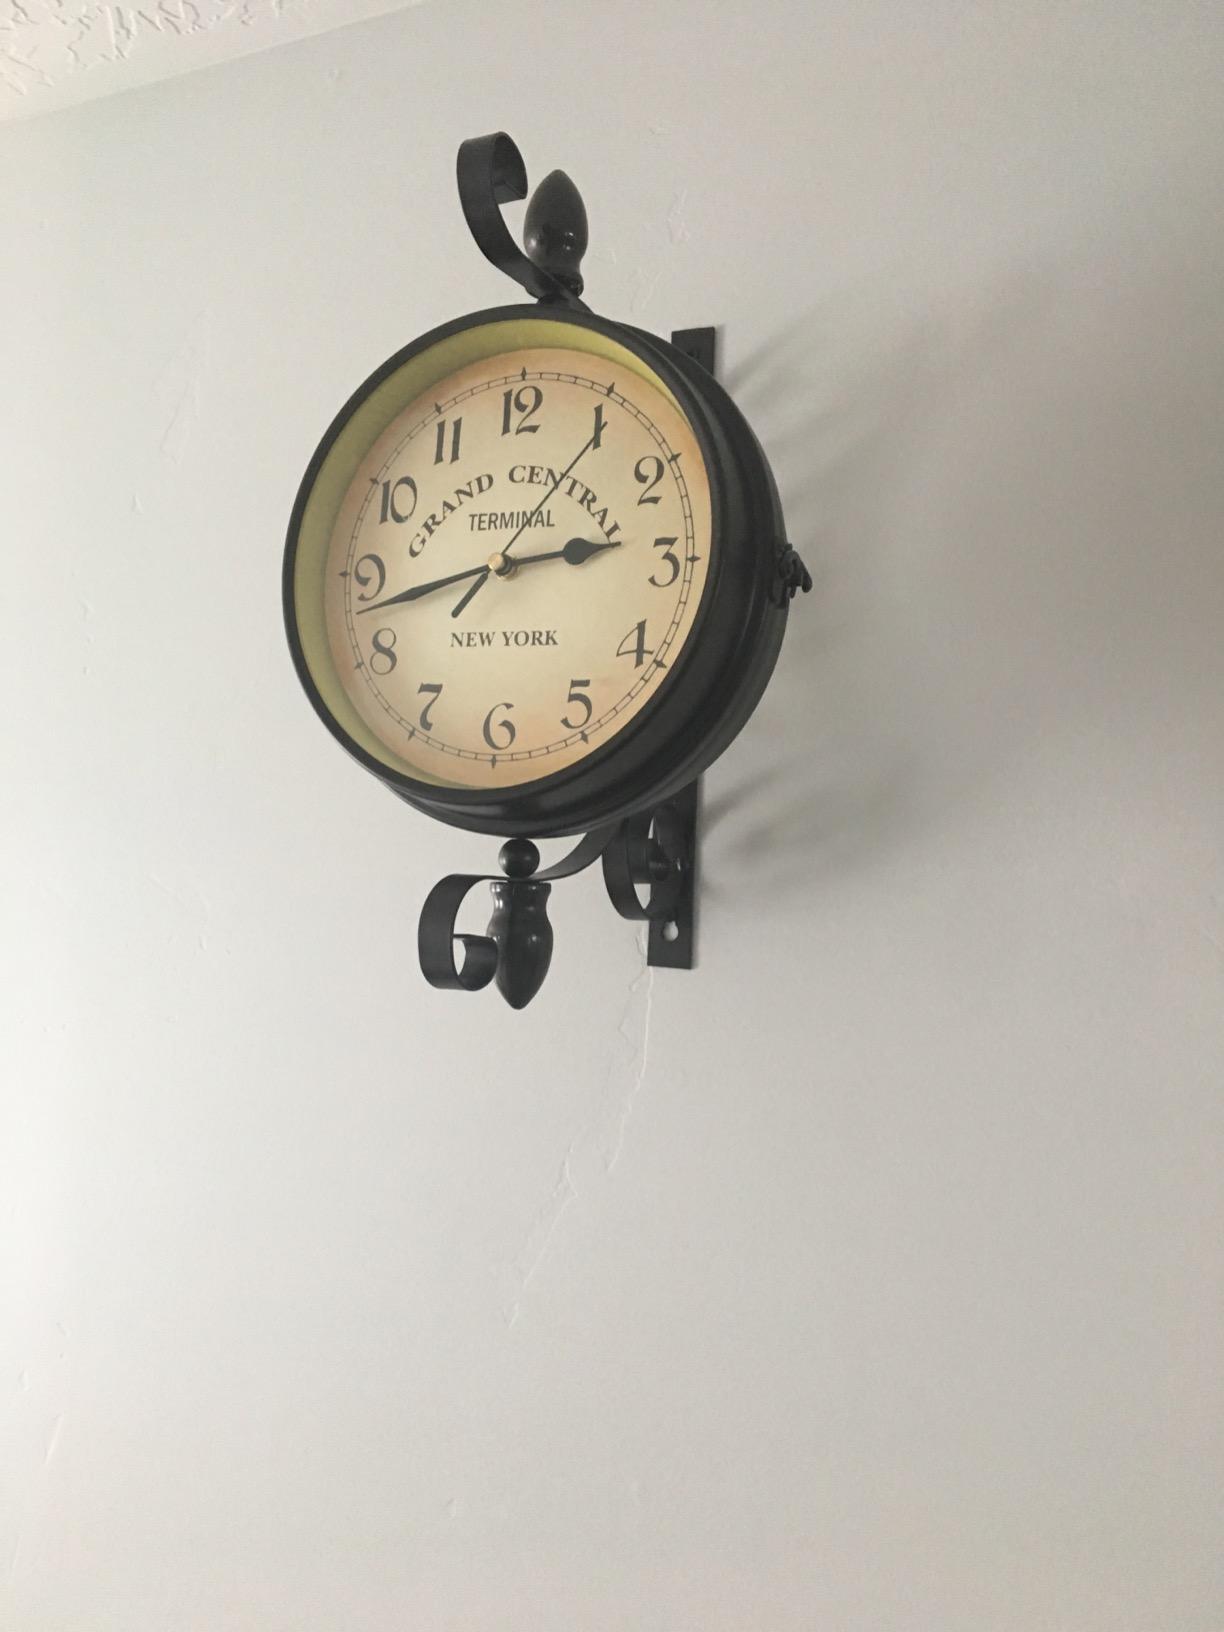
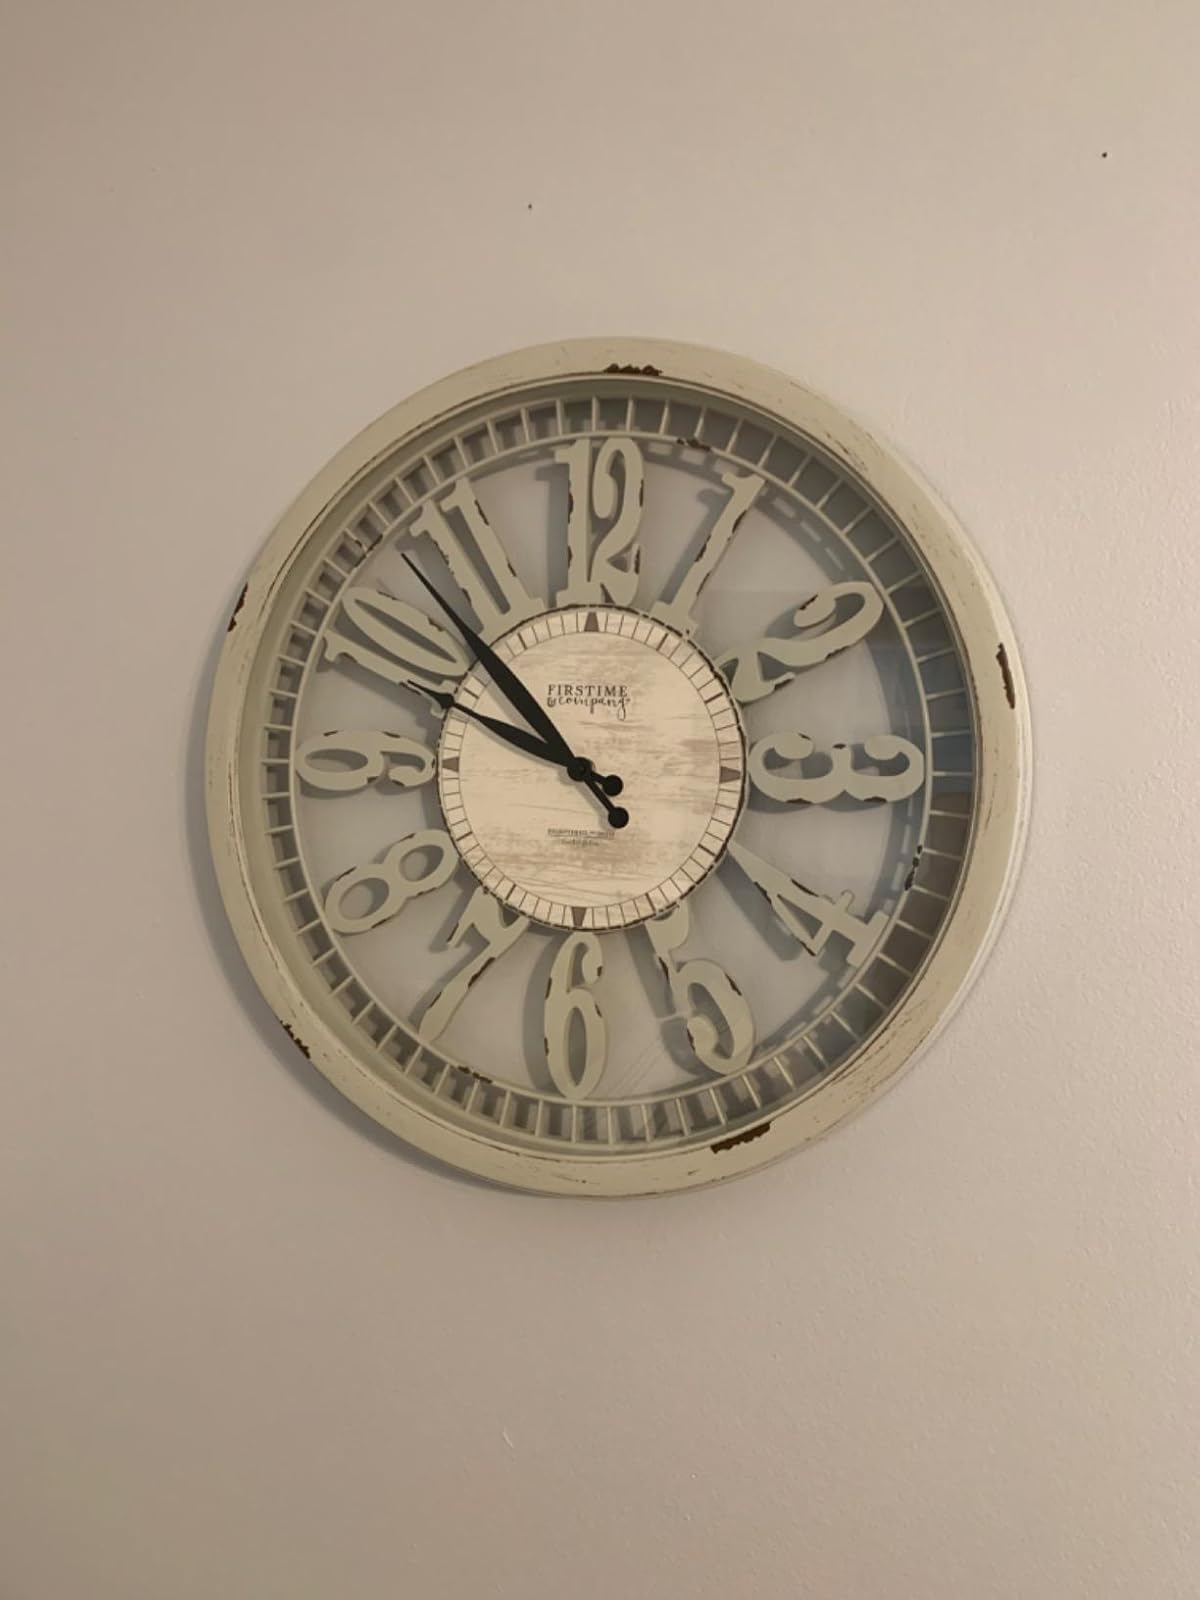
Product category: clock
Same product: no